Tamil Eelam

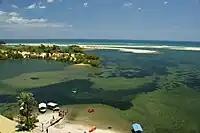
Batticaloa Lagoon, an estuarine lagoon in Eastern province

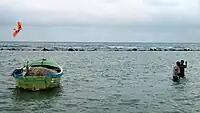
The Bay of Bengal at Point Pedro, Northern province, the northernmost point of the island

Historically, Tamil settlements had been established in the dry semi-arid territories of the island. The region is subdivided into three sections, the North, the East where the majority of the native Tamils live, and the northern part of the Puthalam district which had a large Tamil influence in the pre-colonial times.